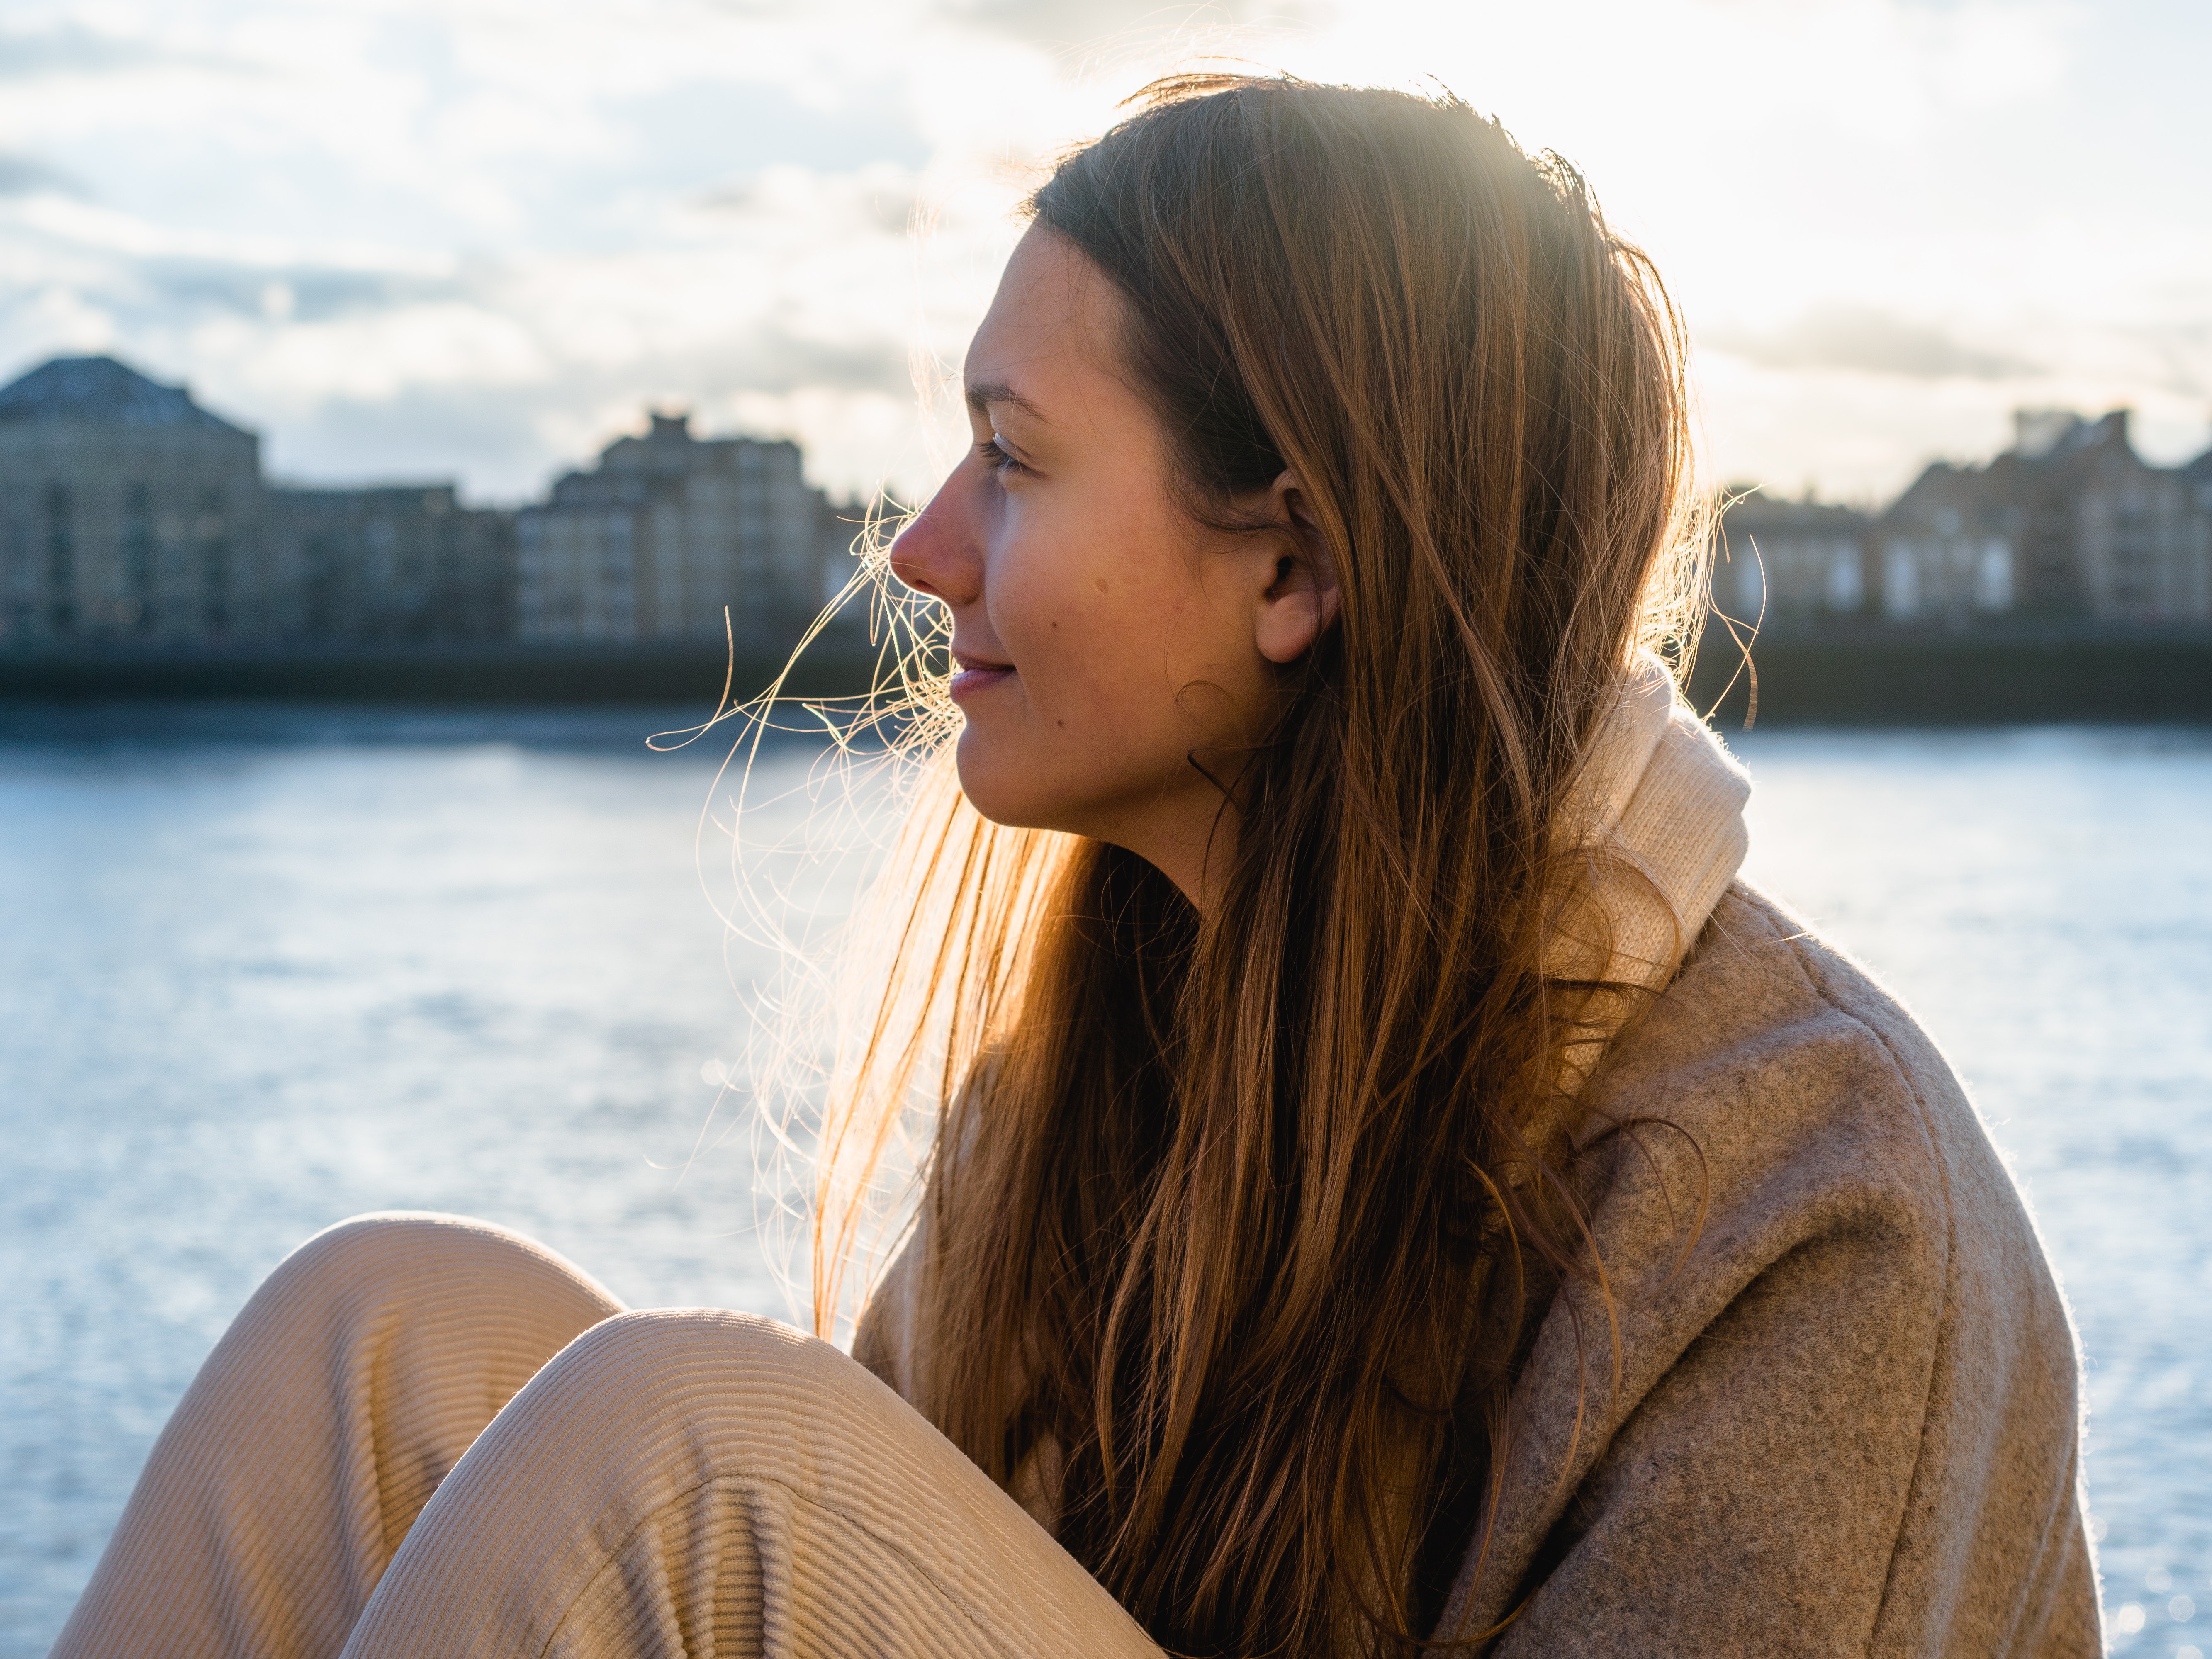
hair, long hair, hairstyle, lip, beauty, brown hair, skin, blond, shoulder, eye, photography, sunlight, summer, layered hair, black hair, smile, neck, hair coloring, vacation, surfer hair, happy, sea, tourism, feathered hair